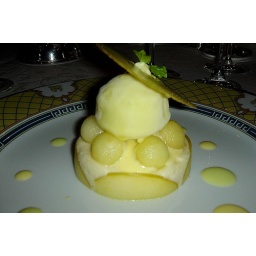
green apple 4 ways - sorbet of green apple in a white chocolate crust atop a green apple mousse with poached apple and apple sorbet